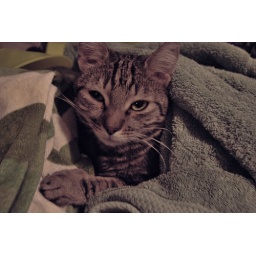
My cute cat in some towels